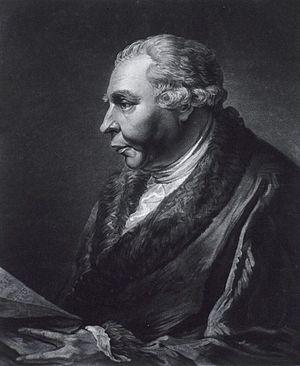
George Fordyce, né à Aberdeen en 1736 et mort en 1802, est un médecin écossais, fils de David Fordyce.